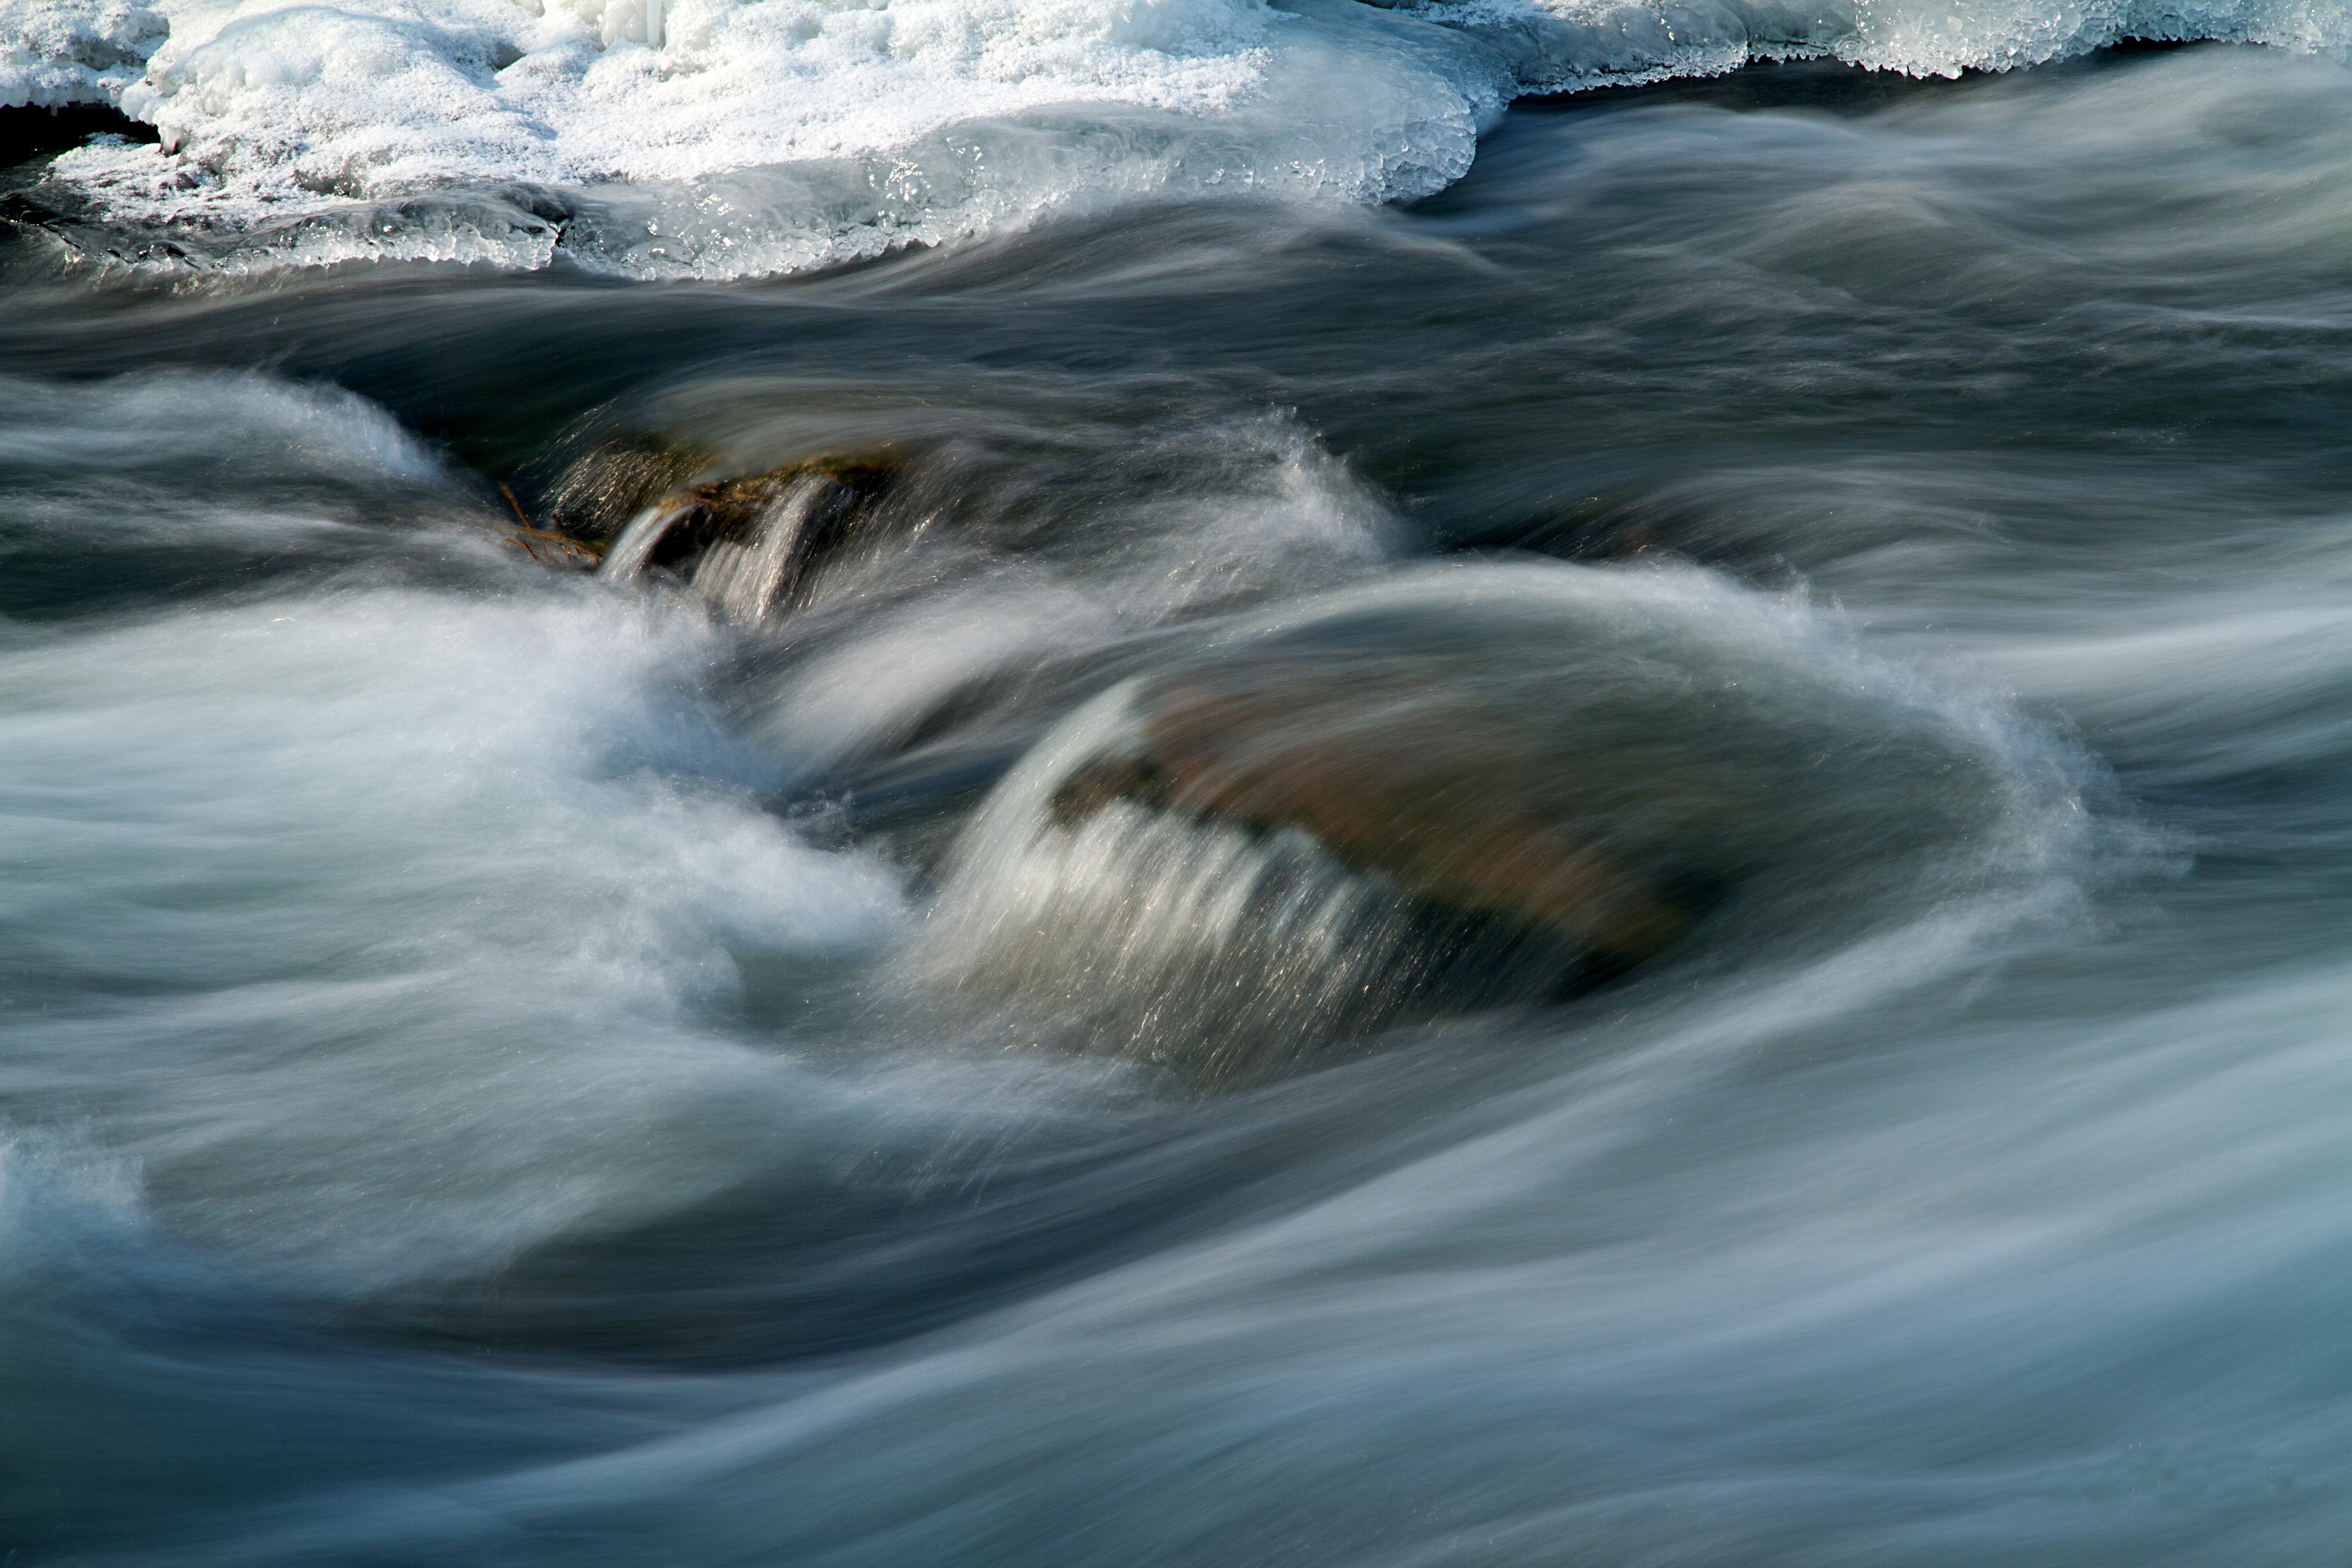
sea, coast, water, nature, rock, ocean, cold, winter, shore, wave, river, stream, ice, rapid, frozen, body of water, plaice, frozen river, ice floes, atmospheric phenomenon, wind wave, ice on the saale